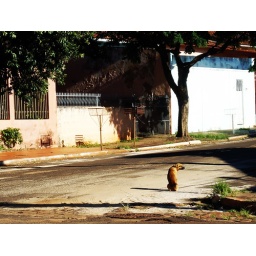
I was waiting for my bus and I saw this dog sit in the middle of the street, so calm. Different.